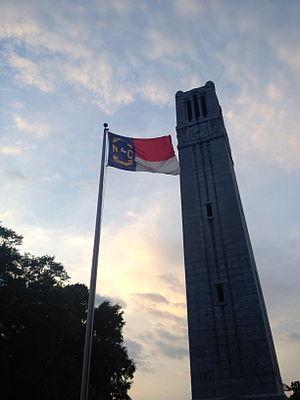
L'université d'État de Caroline du Nord est une université située à Raleigh en Caroline du Nord. La North Carolina State University ou NCSU fut fondée en 1887, sous le nom de North Carolina College of Agriculture and Mechanic Arts. L'université forme avec l'Université de Duke à Durham et l'Université de Caroline du Nord à Chapel Hill un des angles du Research Triangle.